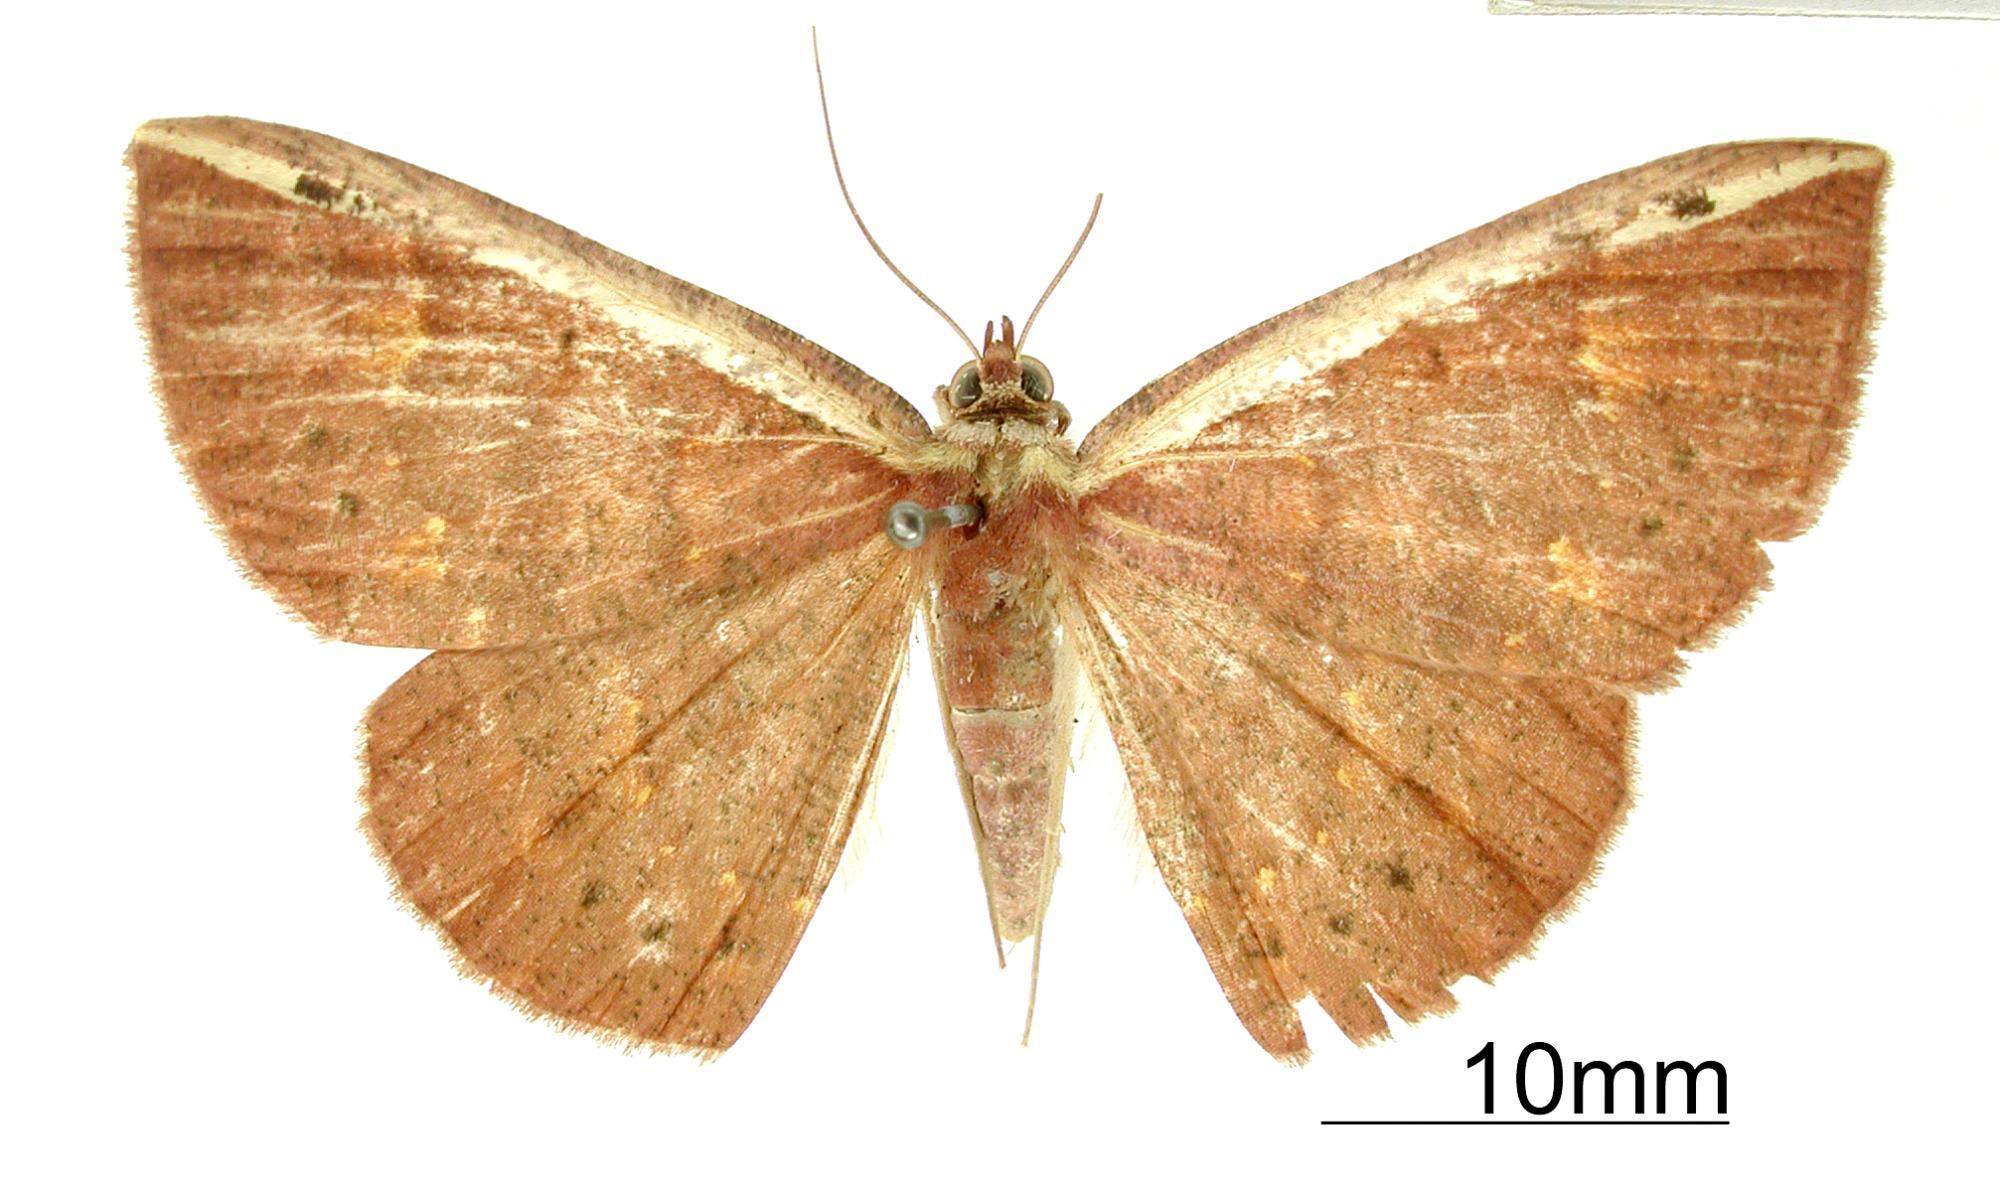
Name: Oenoptila egeria
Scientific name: Oenoptila egeria Schaus, 1913
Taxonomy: Animalia, Arthropoda, Insecta, Lepidoptera, Geometridae, Ennominae
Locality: Juan Vinas, Costa Rica